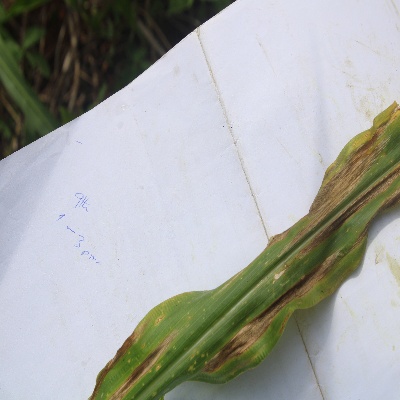
Crop: Maize
Condition: leaf blight